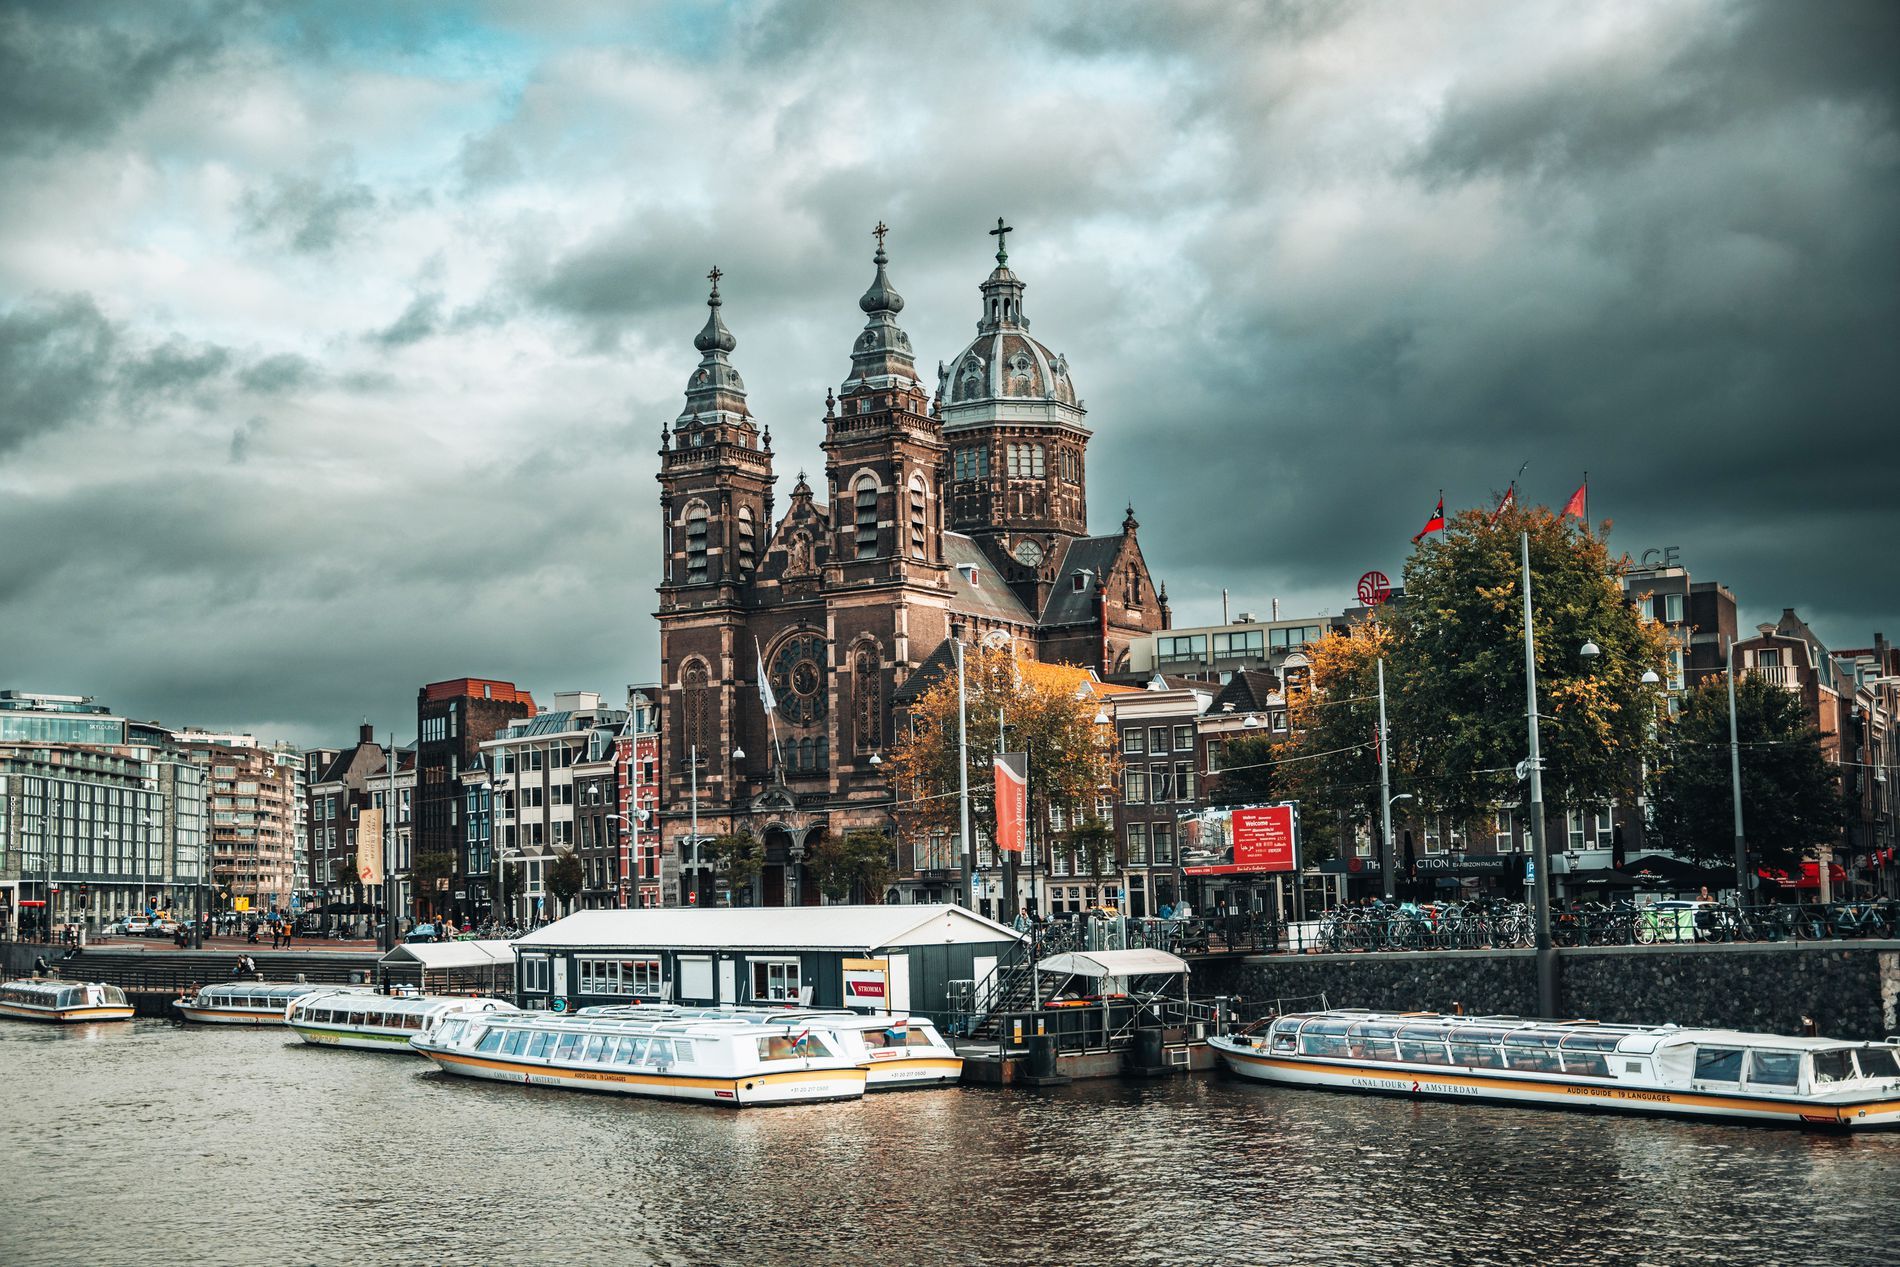
rhythm of the city
It shows a large city with a distinctive church with high domes, surrounded by colorful trees and a river running in front of it. There are also docked boats and historical buildings. The sky is cloudy.
a low-angle photo captures a grand city scene with a distinctive domed church surrounded by colorful trees and a river with docked boats historical buildings add depth under a cloudy sky gray lighting blends with warm tones and shadows creating a calm and inspiring atmosphere
Labels: Architecture, Building, Cityscape, Urban, City, Metropolis, Boat, Transportation, Vehicle, Water, Waterfront, Person, Landmark, Clock Tower, Tower, Nature, Outdoors, Scenery, Car, Church, Cathedral, Landscape, Watercraft, Office Building, sky, trees, Electricity pole, Boats
Camera: SONY ILCE-7M4
Lens: 24-70mm F2.8 DG DN | Art 019
Aperture: F2.8
Exposure: 1/320 sec
ISO: 100
Focal length: 43.2 mm